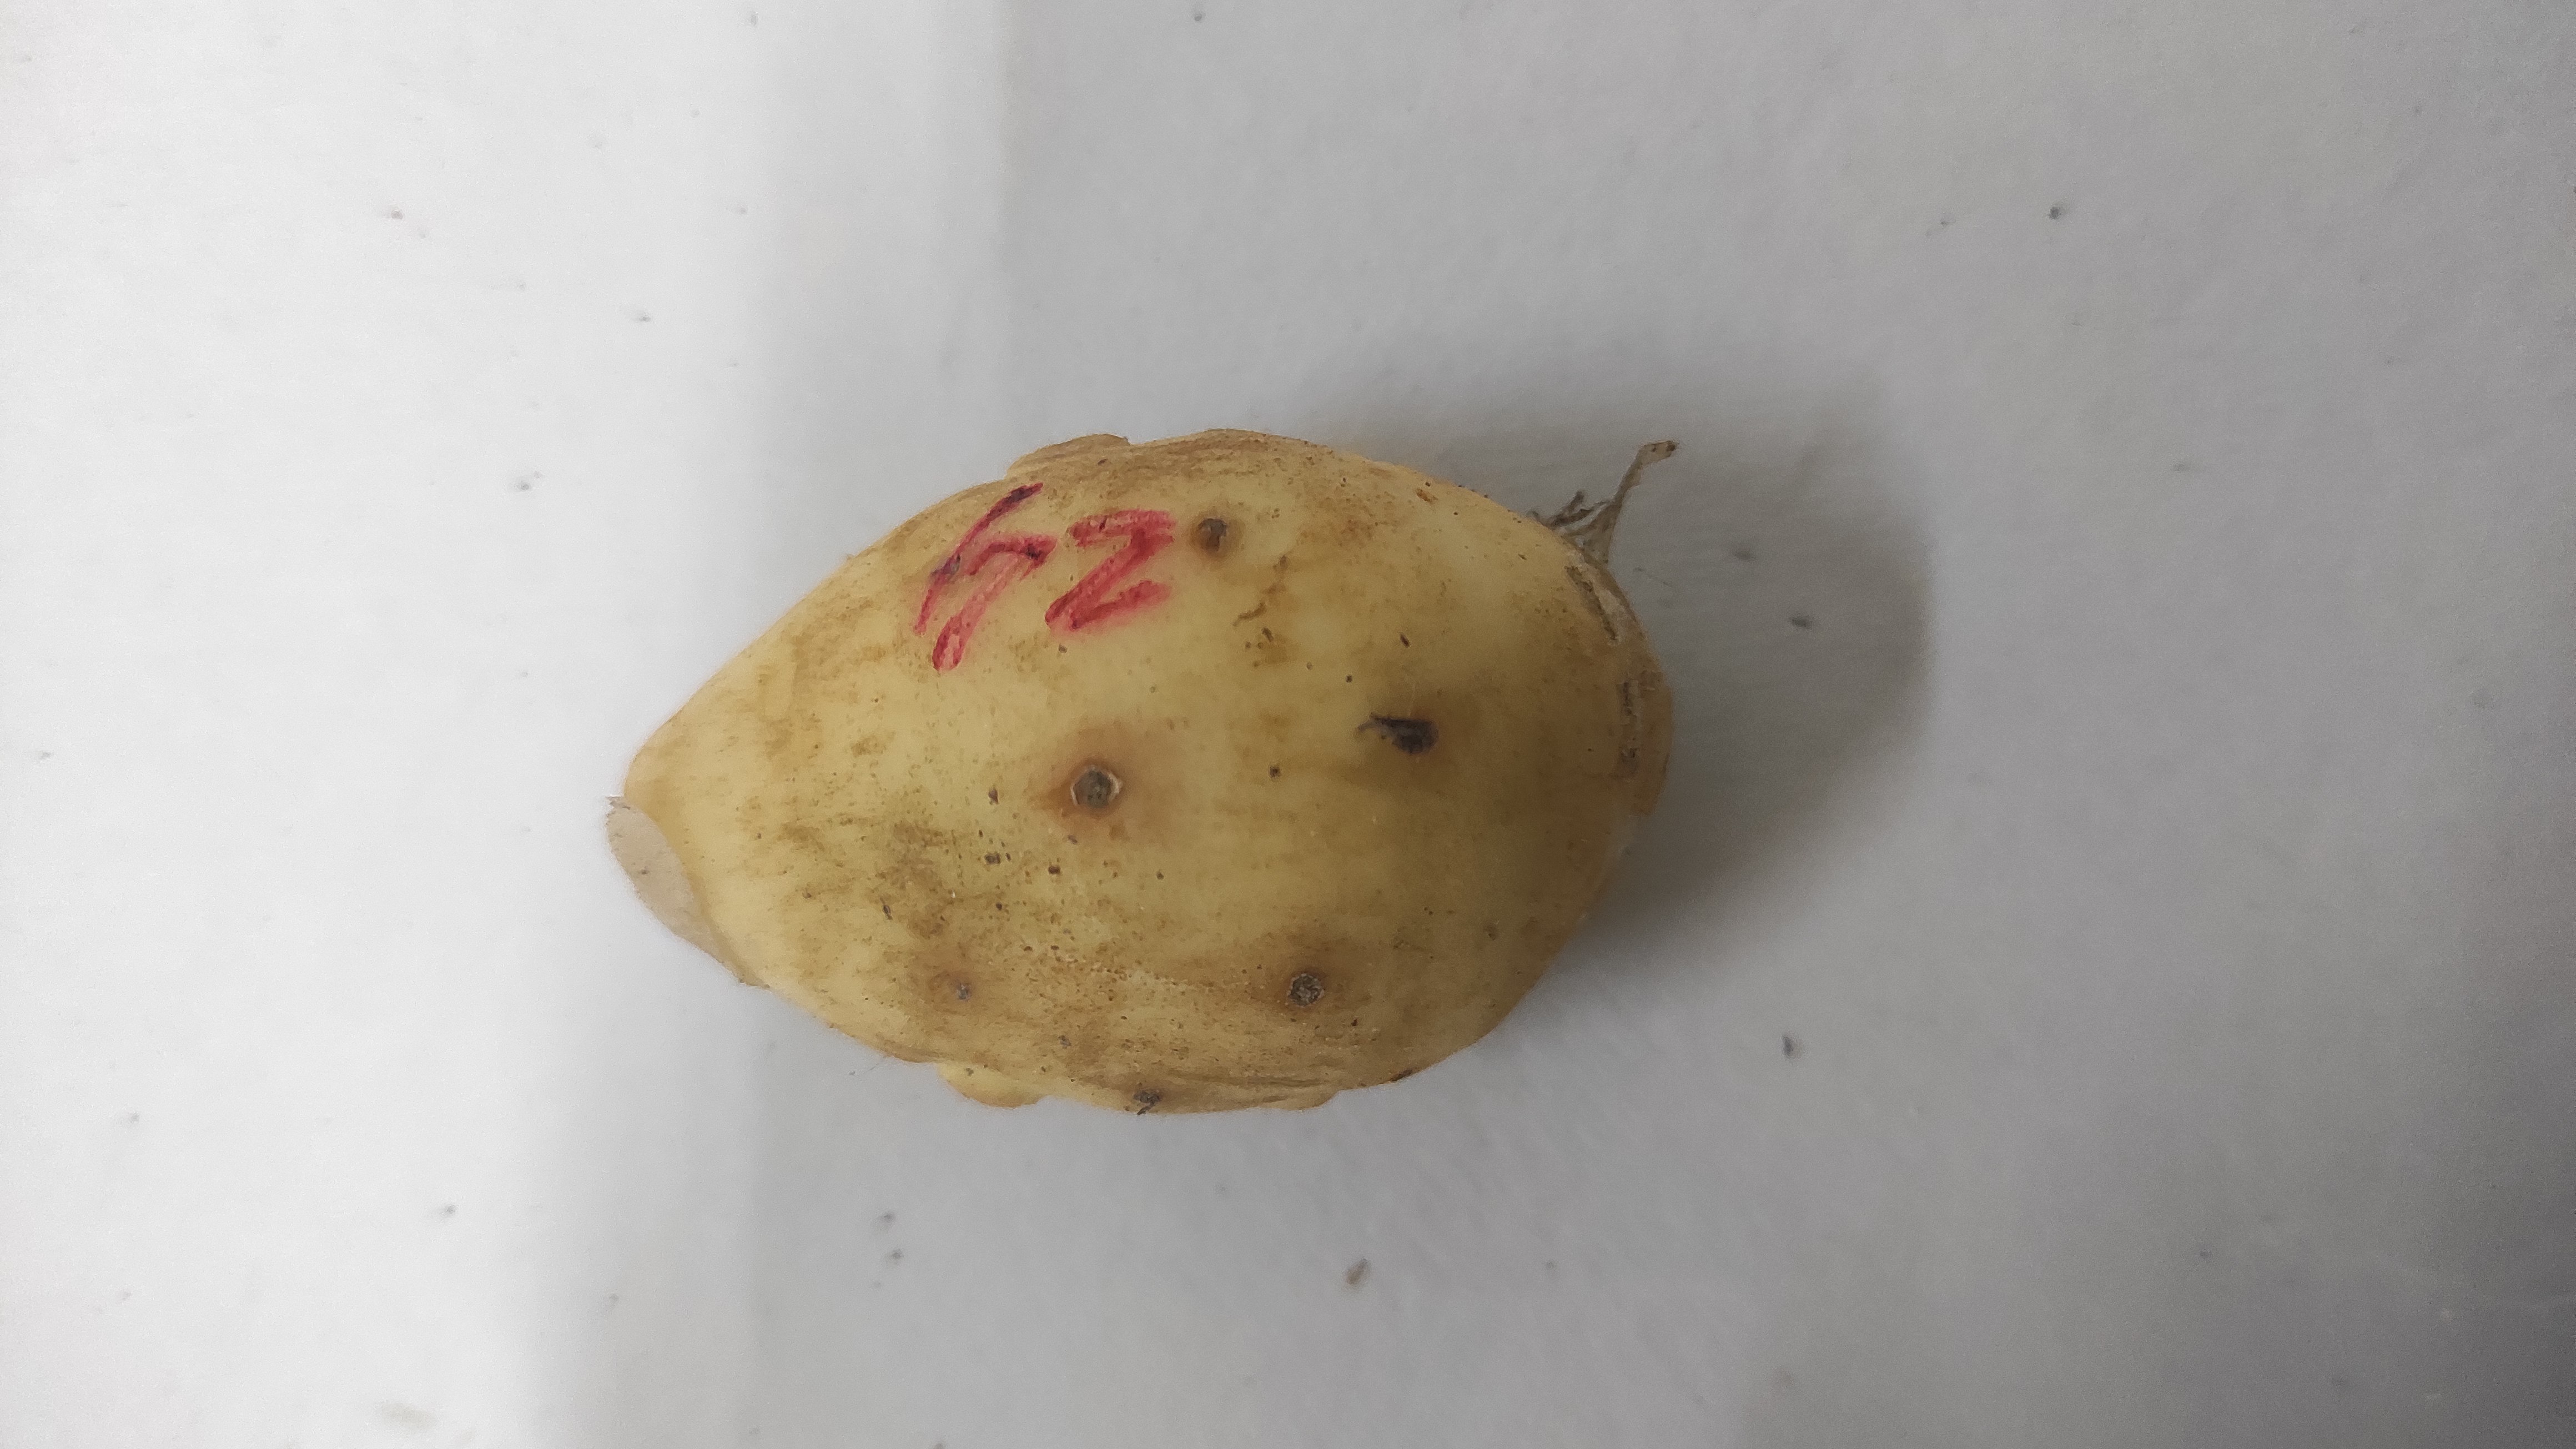
Crop: Taro root
Condition: Fresh